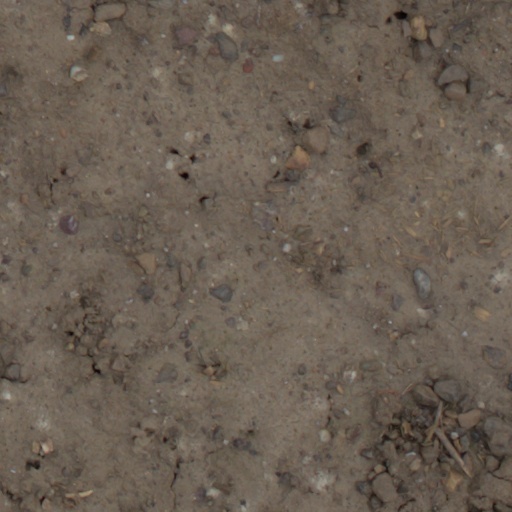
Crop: wheat